Thomas Rawls

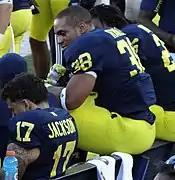
Rawls with Michigan in October 2012

As a freshman, he appeared in 10 games for the Michigan football team and had a season-high 73 rushing yards against Minnesota on October 1, 2011. After a good showing in his freshman season, Rawls was picked by Michael Rothstein of ESPN.com as one of five Michigan players likely to surprise in 2012.